George Savage (physician)

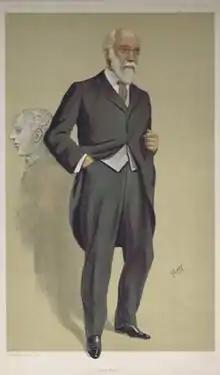

Savage was born in Brighton in 1842, the son of a chemist. Educated at Brighton College, he served an internship at Guy's Hospital from 1861. After 1865, he was resident at Guy's; he earned his MD in 1867. He remained a regular lecturer at the hospital for decades after.